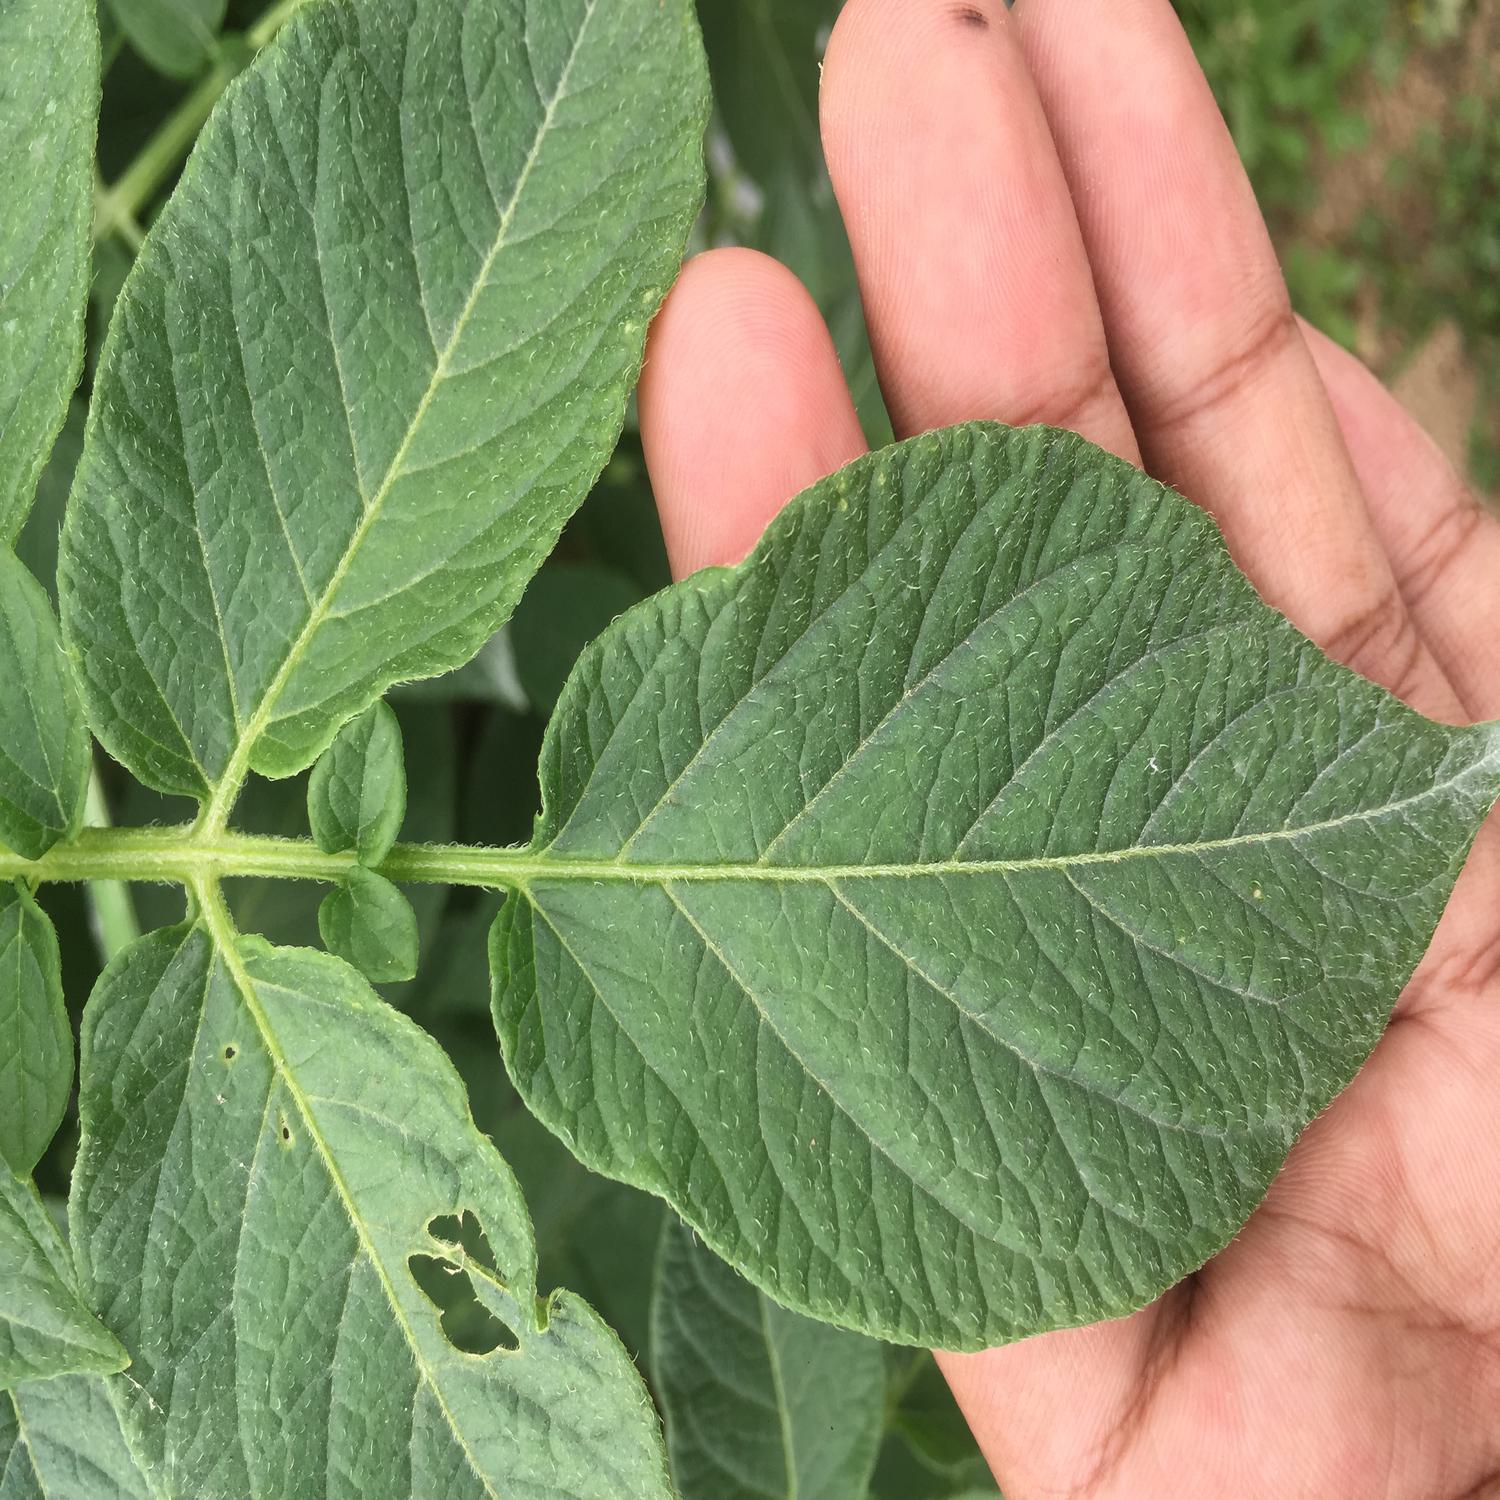
Label: Healthy